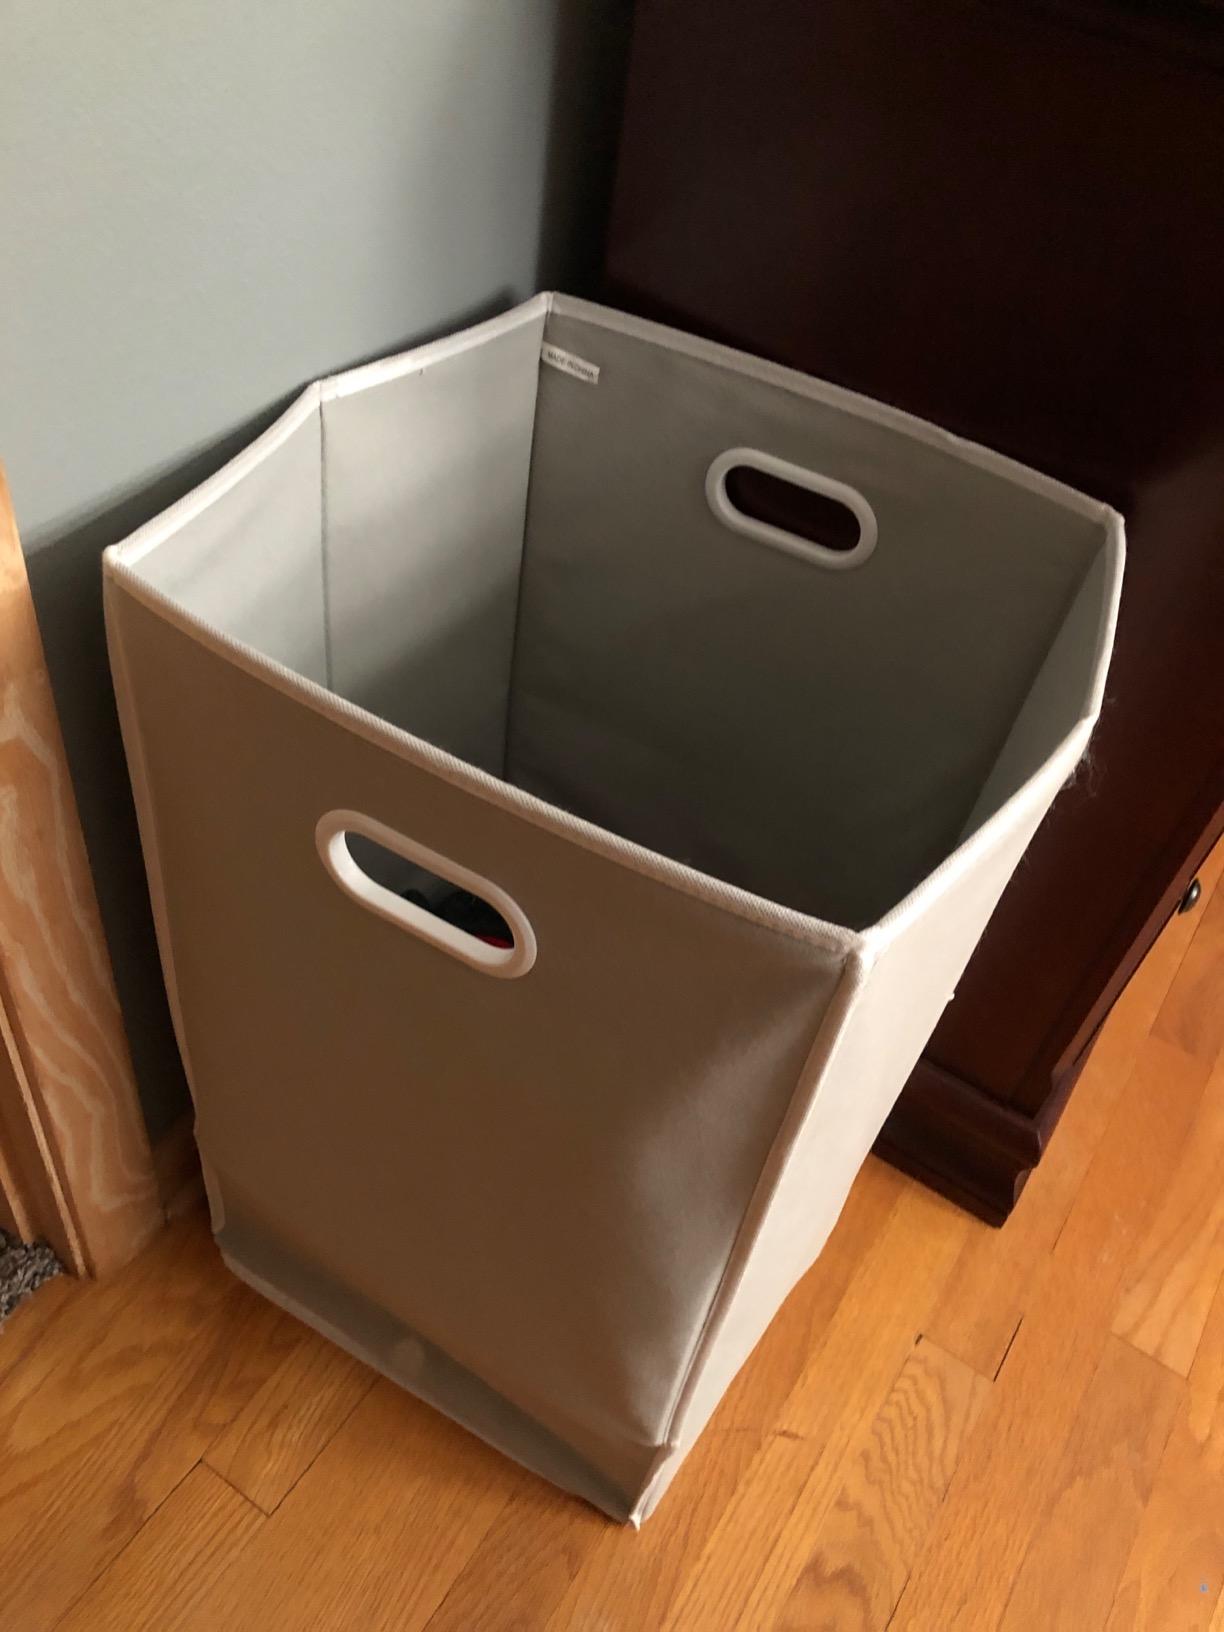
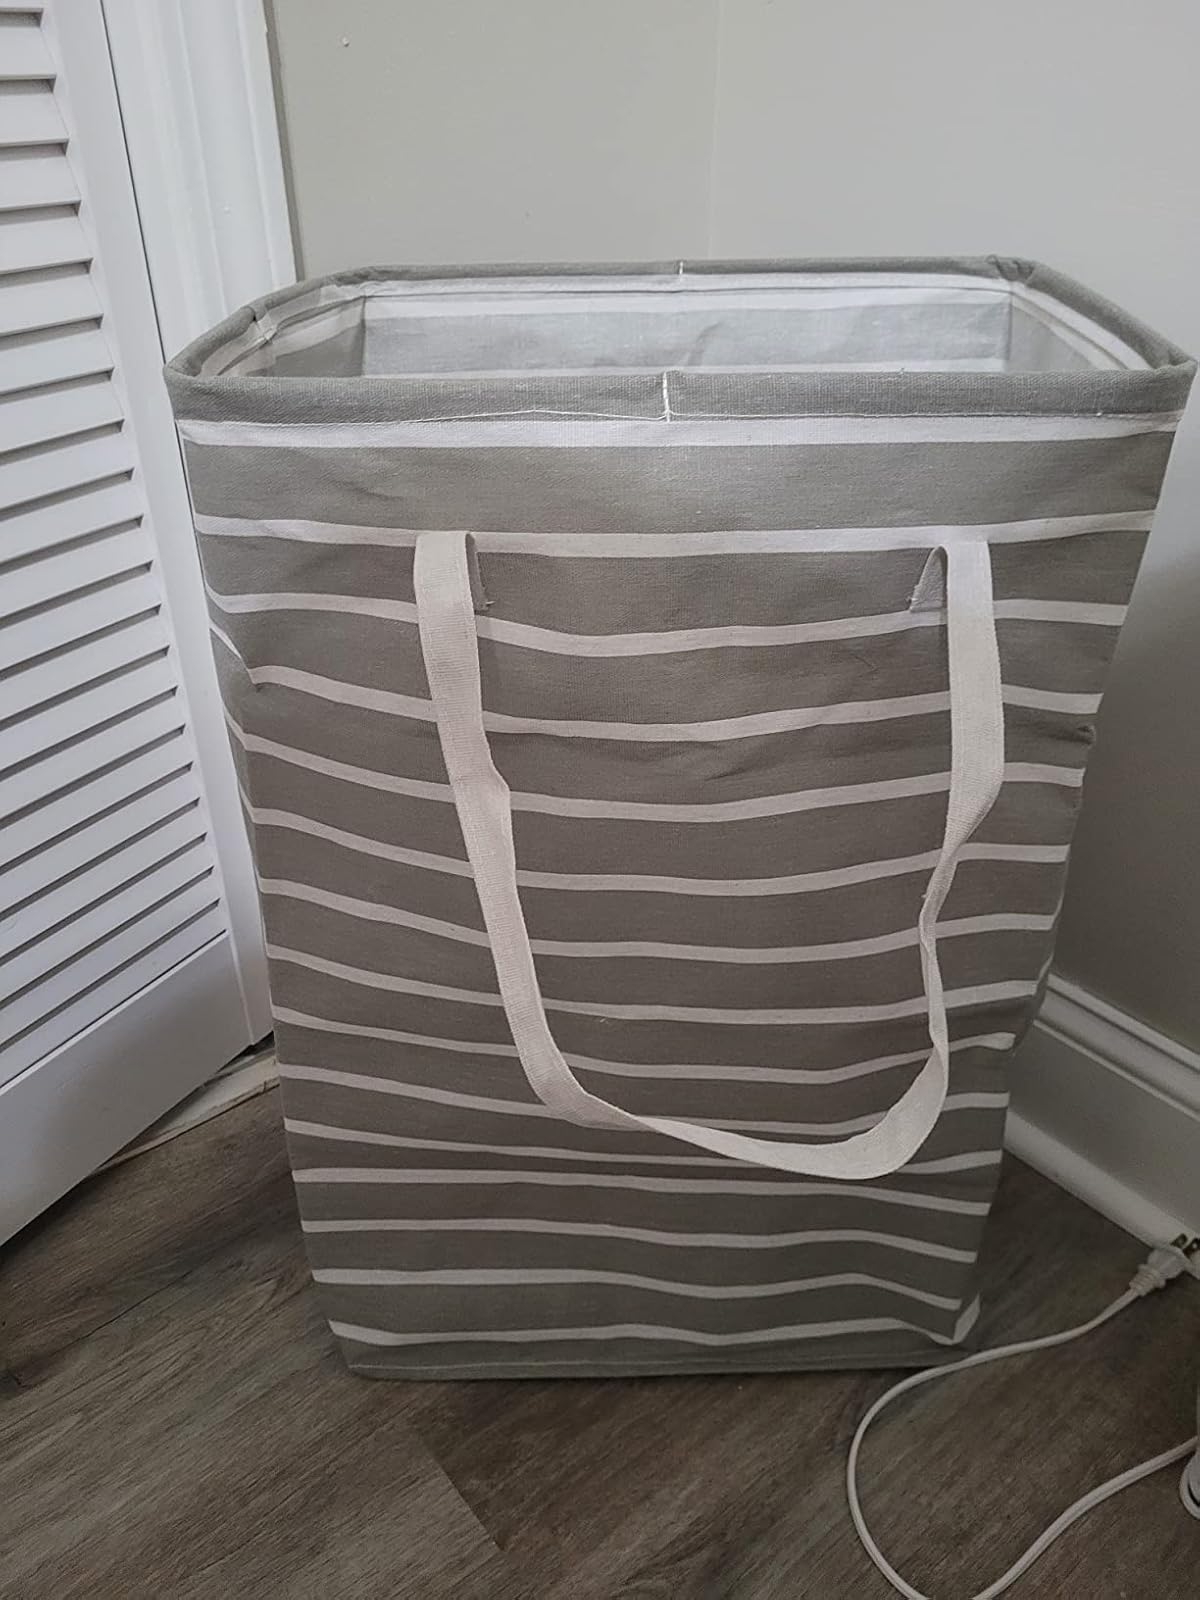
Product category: items_hamper
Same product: no